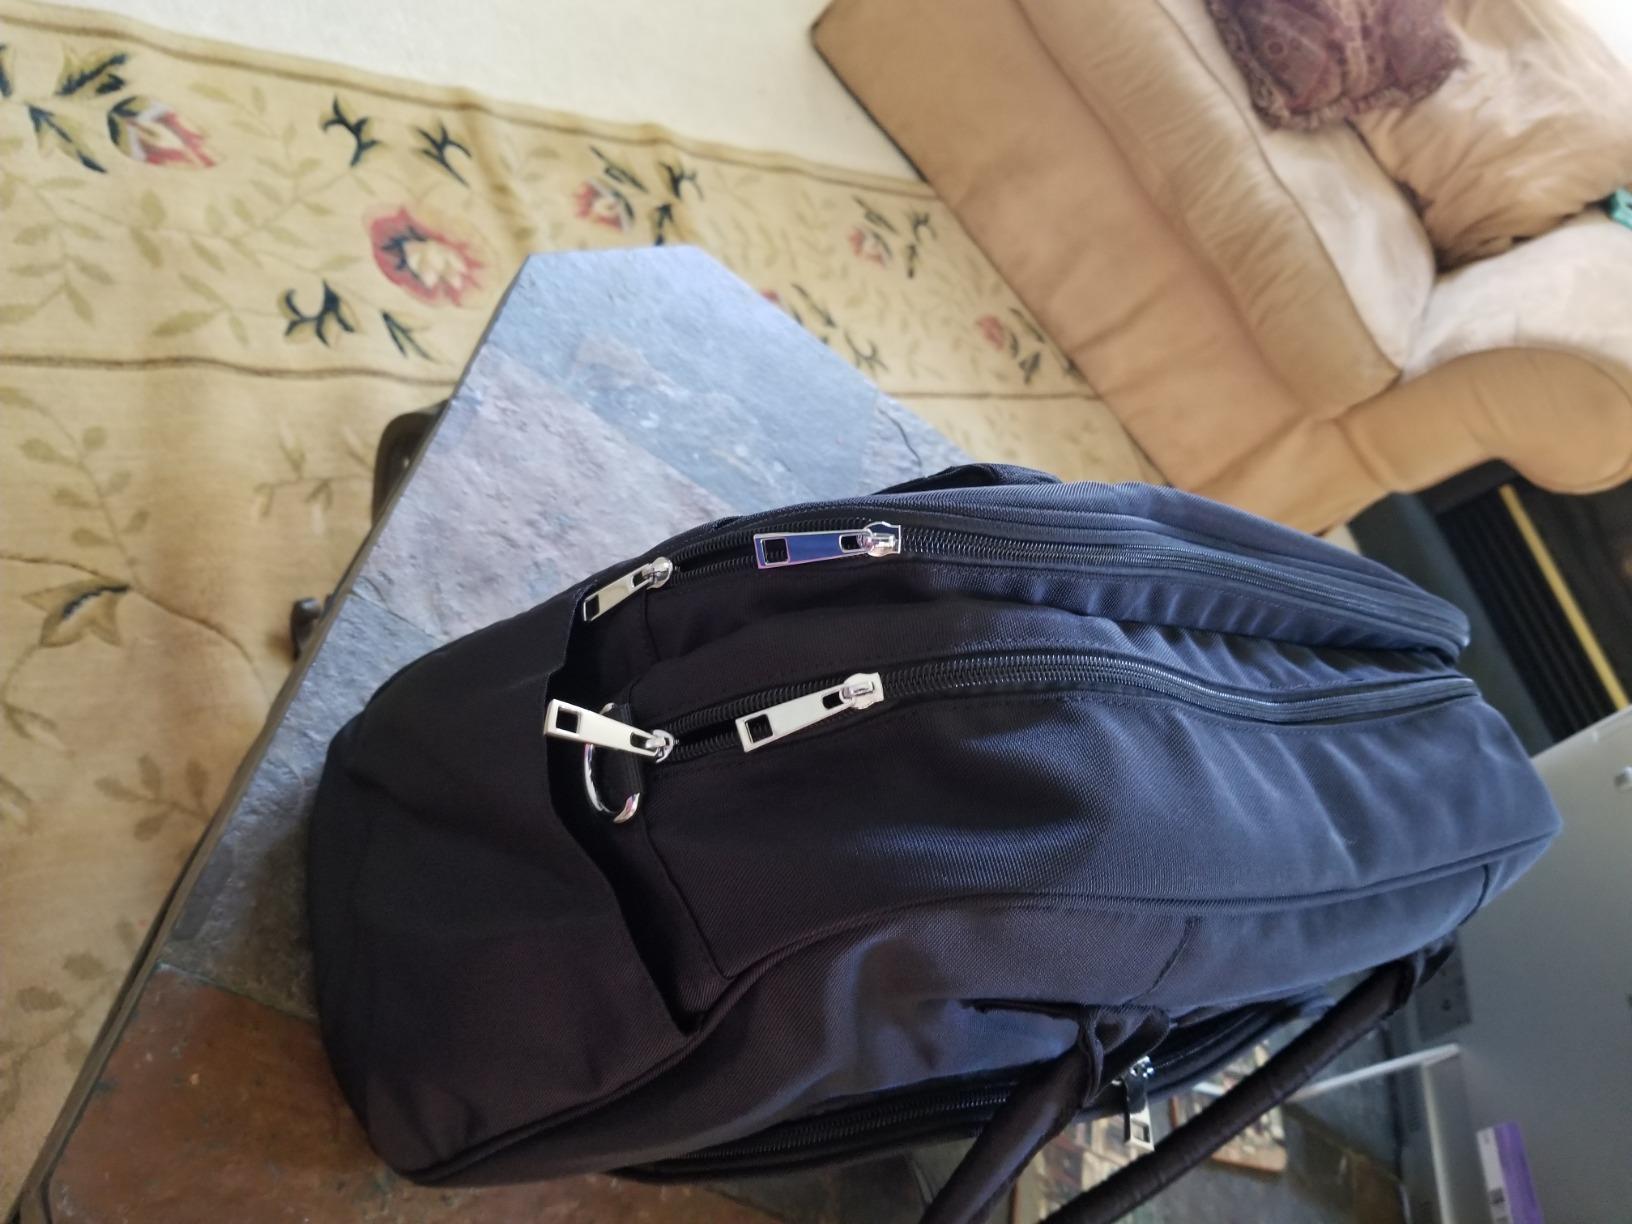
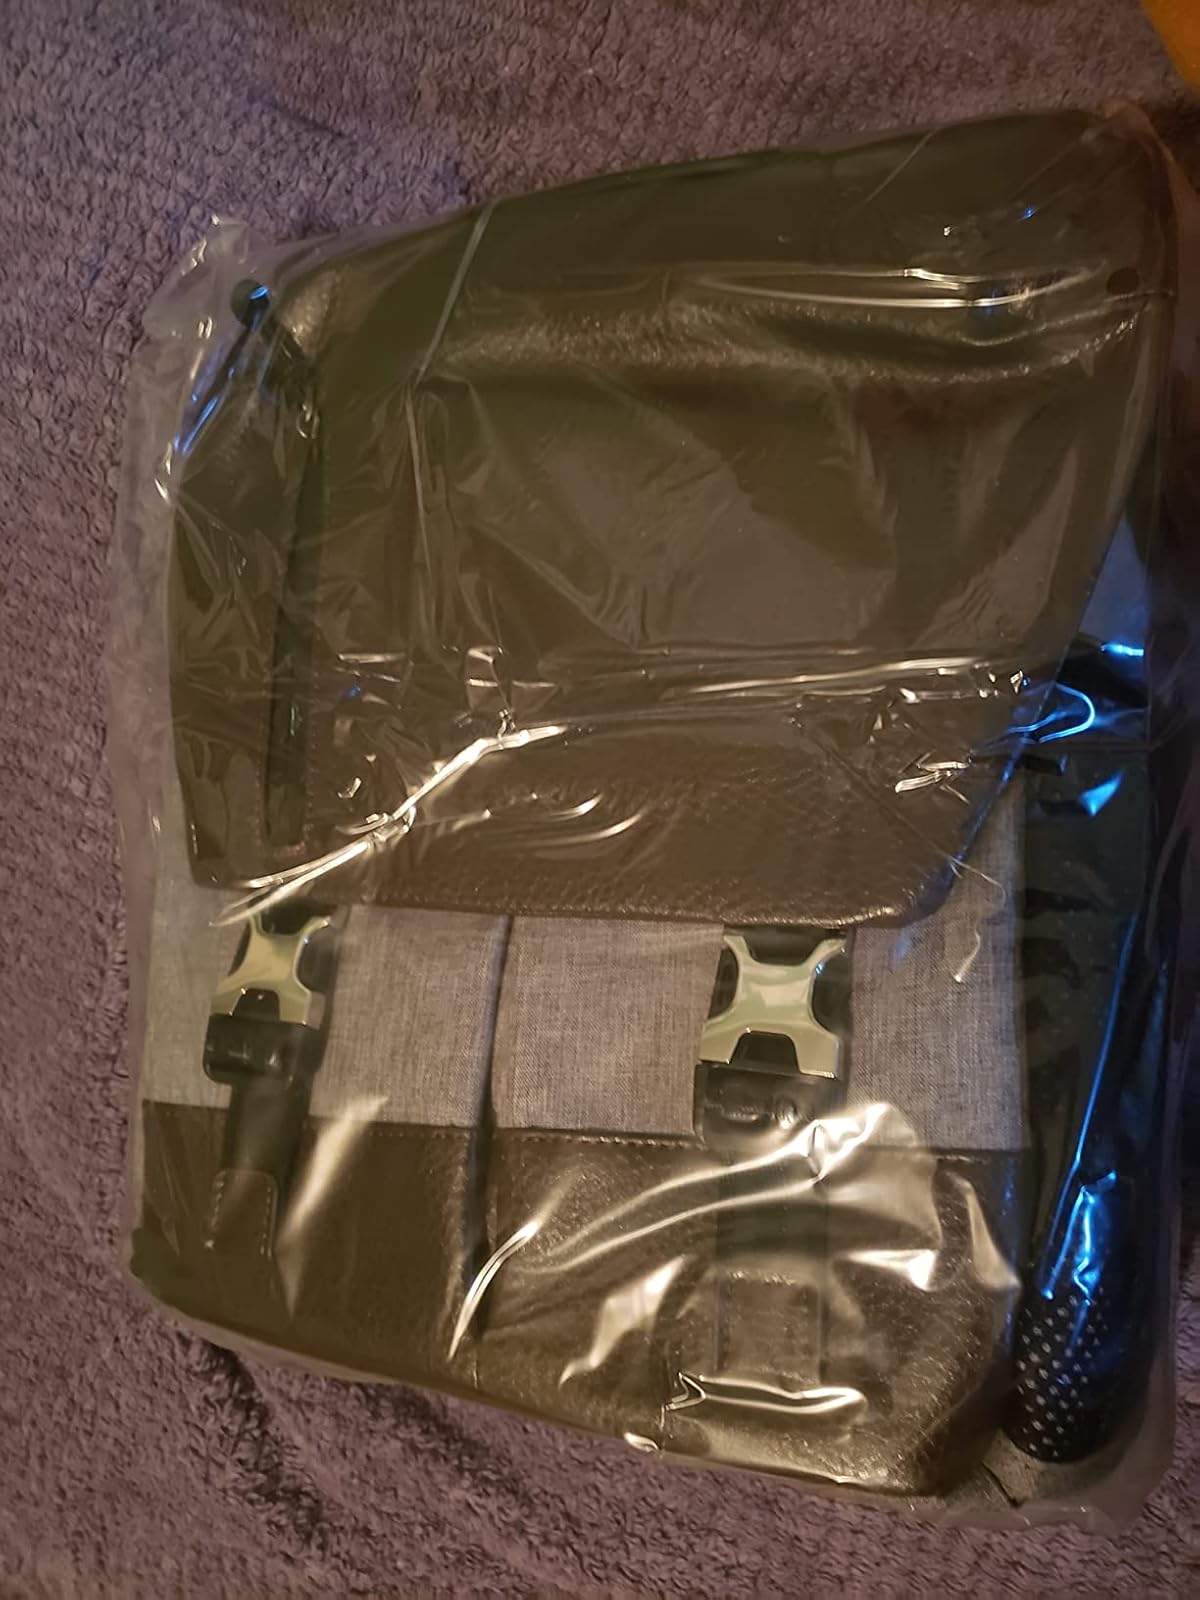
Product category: bag
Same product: no